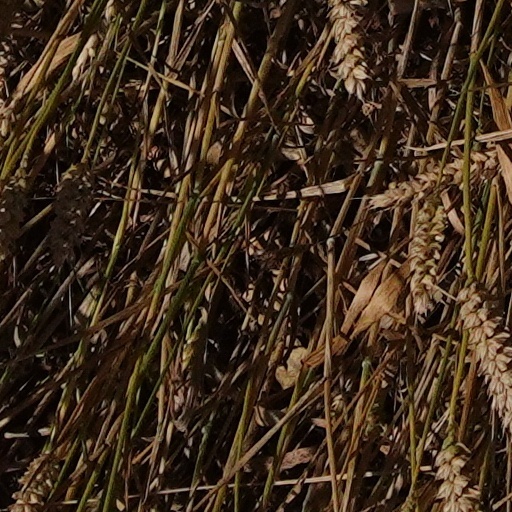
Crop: wheat